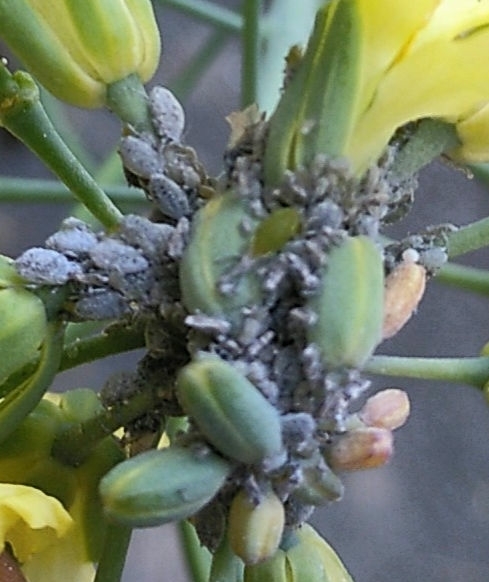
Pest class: cabbage_aphid